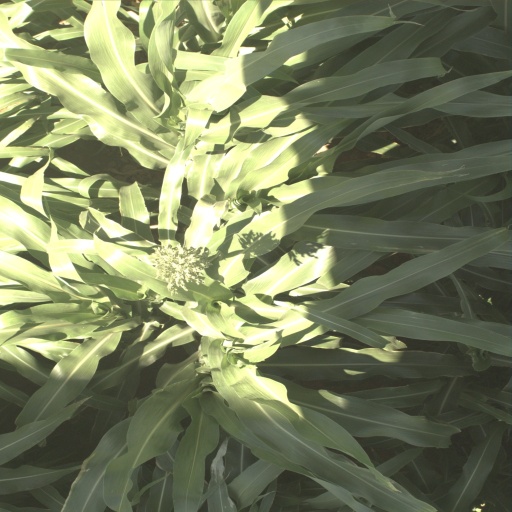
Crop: sorghum